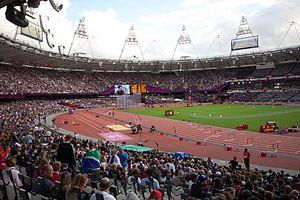
Les épreuves d'athlétisme lors des Jeux olympiques d'été de 2012 ont eu lieu du 3 au 12 août 2012 à Londres, au Royaume-Uni. Les compétitions rassemblent 2 231 athlètes, issus de 201 fédérations affiliées au Comité international olympique. Les épreuves sur piste se déroulent au sein du Stade olympique de Londres, pendant que les épreuves sur route ont lieu dans le centre-ville londonien. Quarante-sept finales figurent au programme de cette compétition, soit les mêmes que lors de la précédente édition des Jeux à Pékin.
Les États fédérés de Micronésie participent du 27 juillet au 12 août 2012 aux Jeux olympiques d'été de 2012 à Londres. Il s'agit de leur quatrième participation consécutive aux Jeux olympiques d'été. Comme pour les éditions précédentes, la délégation est composée d'un homme et d'une femme en athlétisme, d'un homme et d'une femme en natation, d'un homme en haltérophilie. Un sixième athlète, un de plus par rapport aux Jeux de 2000, 2004 et 2008, est inscrit dans la compétition masculine de lutte gréco-romaine. Aucun des athlètes concourant en athlétisme, en natation ou en lutte gréco-romaine n'a passé le stade des séries. L'haltérophile micronésien s'est classé dixième de son épreuve. La délégation n'a donc pas remporté de médaille lors des Jeux olympiques d'été.